Pietà (Southern German, Cloisters)

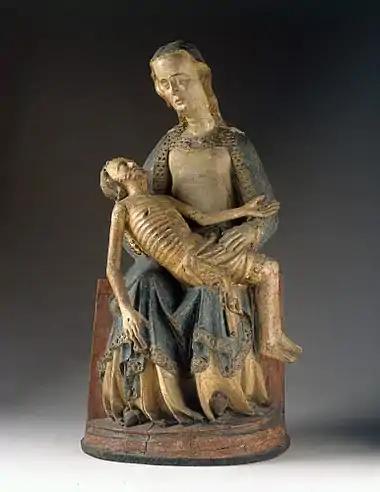
"Pietà", Height: 132.7 cm (52 in), German, Rhine Valley, Cologne (?), c. 1375–1400

Pietà (German: Vesperbild) a small painted wood sculpture dated to c. 1375–1400, now in the collection of the Cloisters, New York. Very little is known of it, except that is probably of southern German origin. The statuette emphasises the suffering of both the Virgin and Jesus Christ. Its stylistic characteristics, including its iconography, pathos, austerity, high reliefs and links to 13th century German mysticism texts, suggest it probably came from, or near, the Rhine Valley.